Harriet Bridgeman

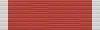
CBE ribbon

In 1997, Bridgeman was awarded the European Women of Achievement Award in the Arts. The award was given in recognition of the Bridgeman Art Library's promotion of European culture and the European scope of its clients, collections and research. In 2005, she was voted the International Business Woman of the Year by the judges of the International Business Awards. She has been given funding for three research projects within the arts by the European Union. In 2006, she founded a Community Interest Company, the Artists' Collecting Society to collect Artists’ Resale Right ("Droit de Suite") on behalf of UK and EEA artists which includes, amongst its many members, Frank Auerbach and Flora Yukhnovich and the estates of Lucian Freud, Barbara Hepworth, and Paula Rego.